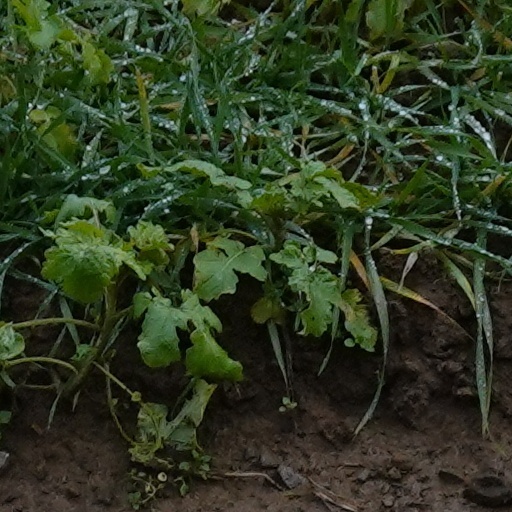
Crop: wheat